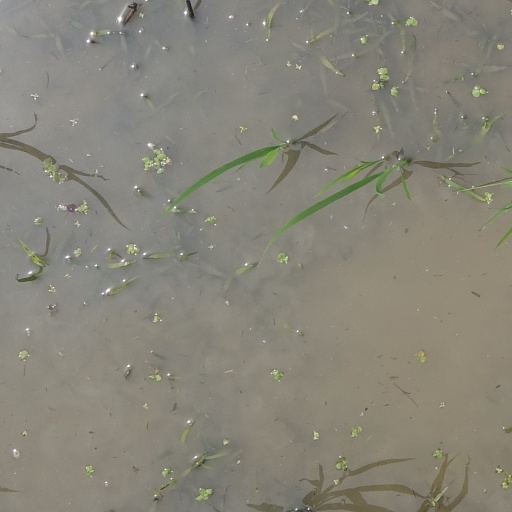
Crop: rice